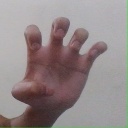
अक्षर: झ